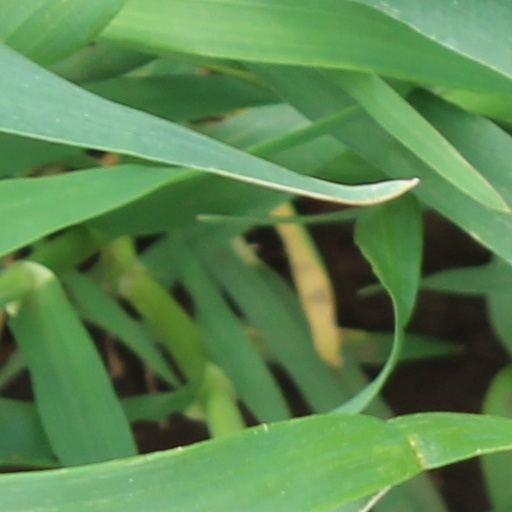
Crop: wheat